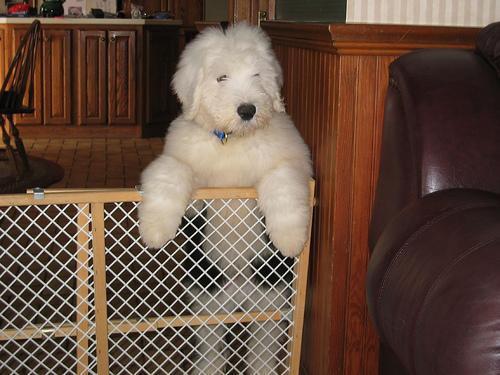
Old_English_sheepdog